Rich Ferguson (magician)

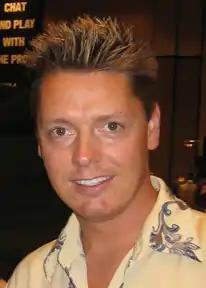
Ferguson in July 2006 at the World Series of Poker

Rich Ferguson (born Richard Jeffrey Evans; December 1, 1970), aka "The Ice Breaker", is an American magician. He is the producer and host of the "Official Poker" Chip Tricks and Card Handling DVD Series. Ferguson went to college for engineering and worked for United Parcel Service prior to becoming a full-time entertainer and creative consultant in 1997. Ferguson married Traci Adams August 8, 2008. Ferguson also has a YouTube channel with over 2.7 million subscribers.